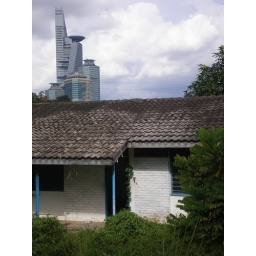
old building with TM tower in the background